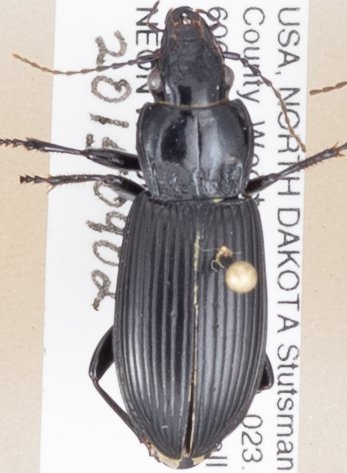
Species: Pterostichus melanarius melanarius
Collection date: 2015-09-02
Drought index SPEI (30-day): -0.8
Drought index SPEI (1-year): -0.17
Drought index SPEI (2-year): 0.8